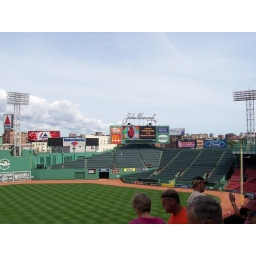
Our Seats were about where the person is standing in the bleachers in Center Field